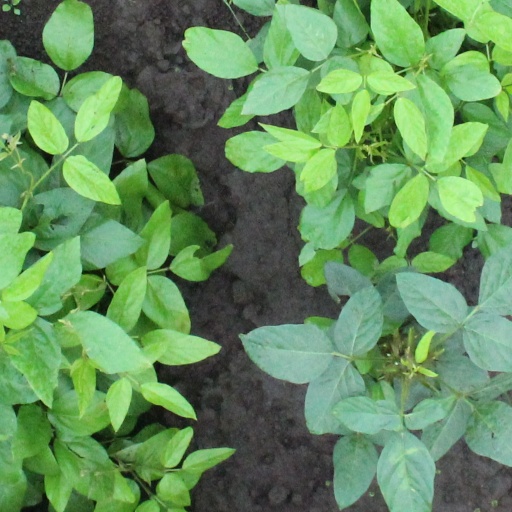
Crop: soybean